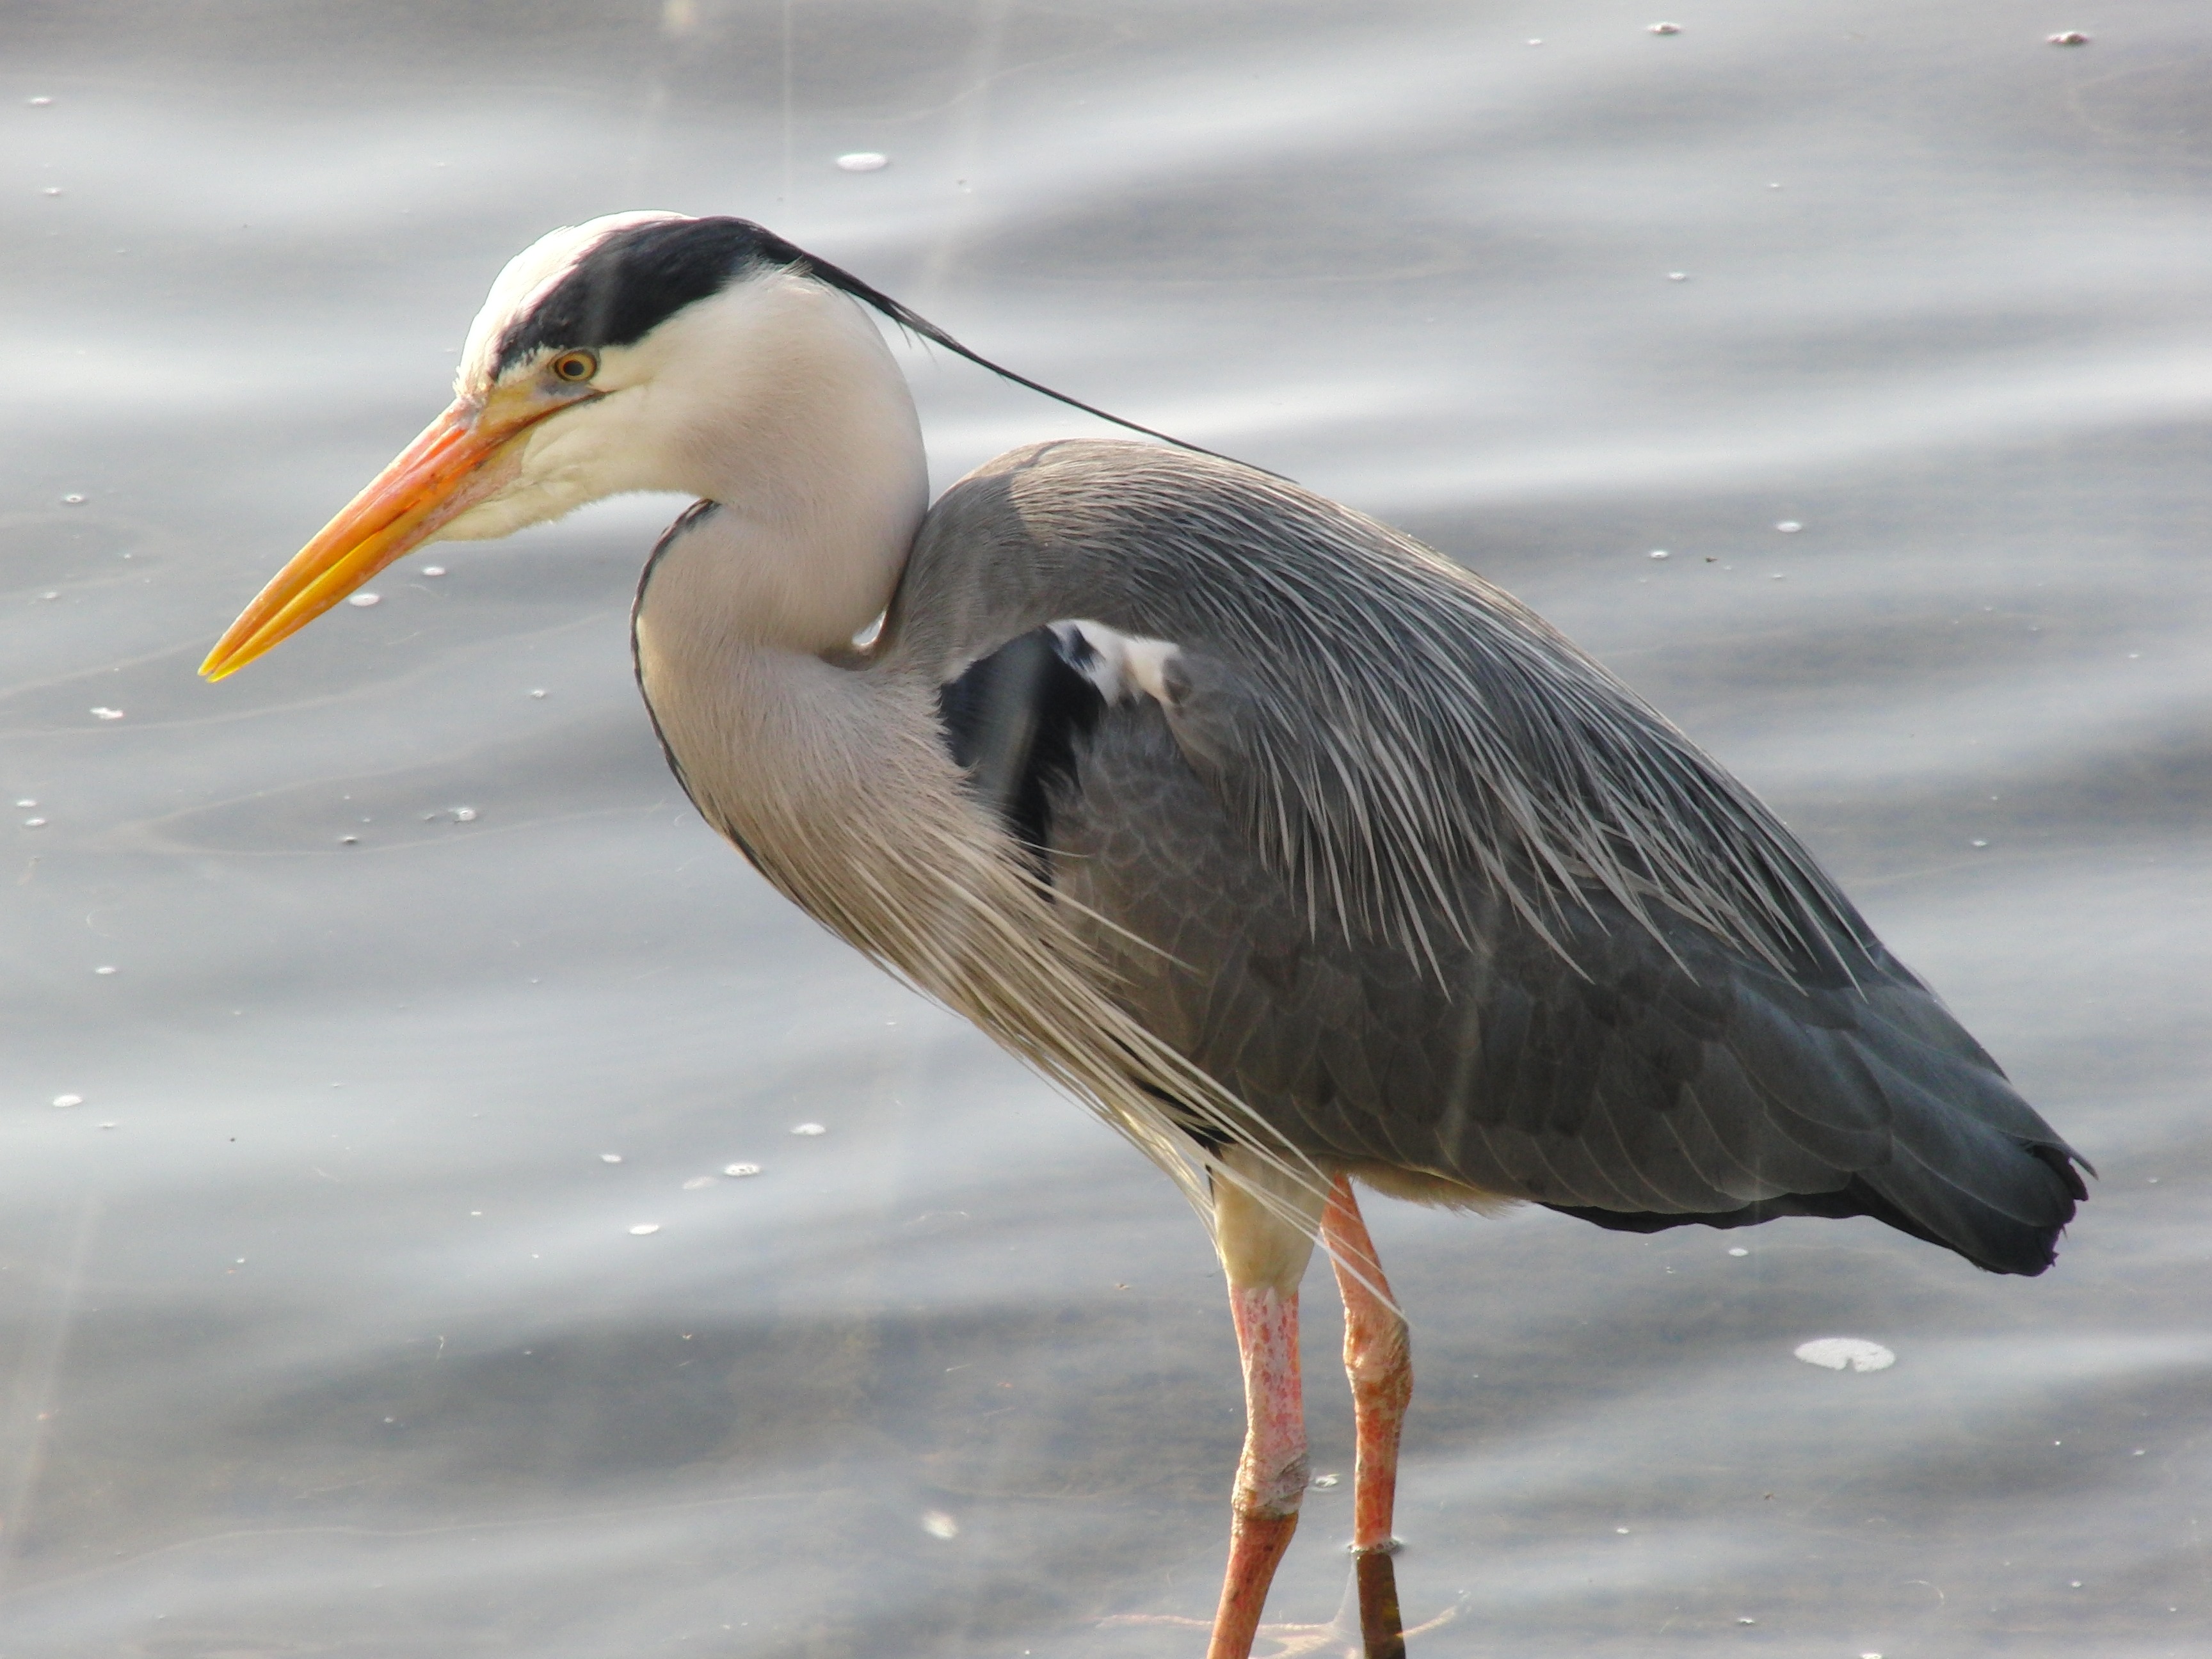
nature, bird, wing, animal, wildlife, beak, fauna, vertebrate, bill, heron, hornbill, shorebird, redshank, seaduck